Alex Sheshunoff

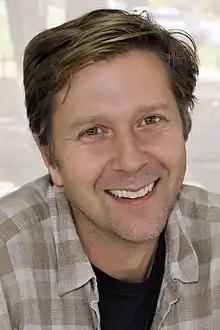
Sheshunoff at the 2015 Texas Book Festival

Alex Sheshunoff (born c. 1973) is an American non-fiction writer. He won the Faulkner Society's Words & Wisdom Award for nonfiction writing.